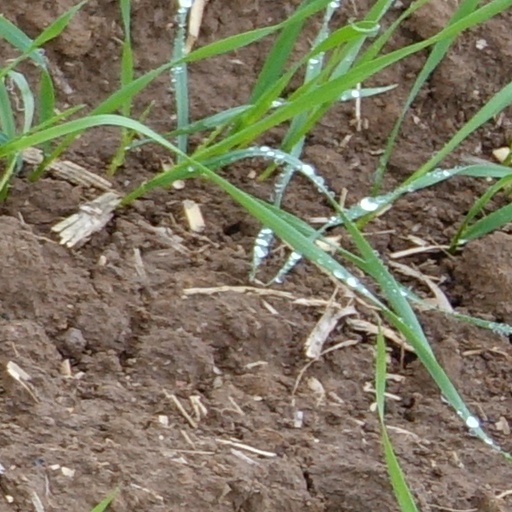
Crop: wheat